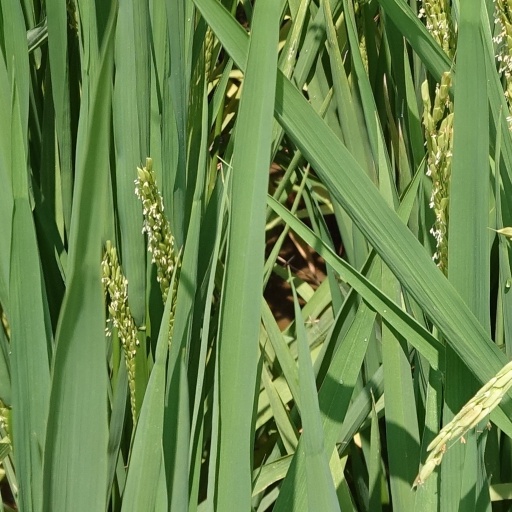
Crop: rice